Art of Mesopotamia

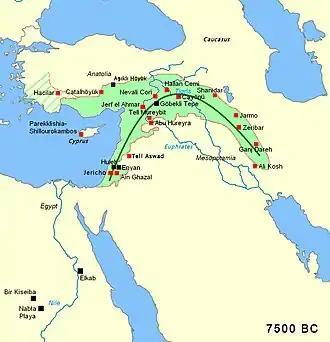
Main Pre-Pottery Neolithic sites in the Fertile Crescent c. 7500 BC. The north and northwest of Mesopotamia were already settled by humans; the rest, with insufficient rainfall, was not.

The highland regions of Mesopotamia were occupied since the Neanderthal times, for example at the site of Shanidar Cave (65,000–35,000 years ago), but with no known artistic creation. The first artistic productions of Mesopotamia appear in the area of Upper Mesopotamia only, at the end of the Neolithic during the Pre-Pottery Neolithic A period, with simple representations of humans and animals as well as megaliths (9,500–8,000 BC). This succeeds an earlier period of development in the Levant, as in the Hayonim Cave, were carvings of animals such as horses are known from the earliest dates of the Upper Paleolithic, with dates ranging from 40,000 to 18,500 BP.